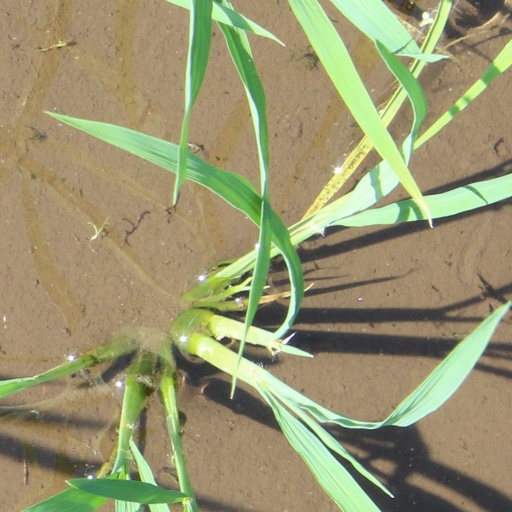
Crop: rice